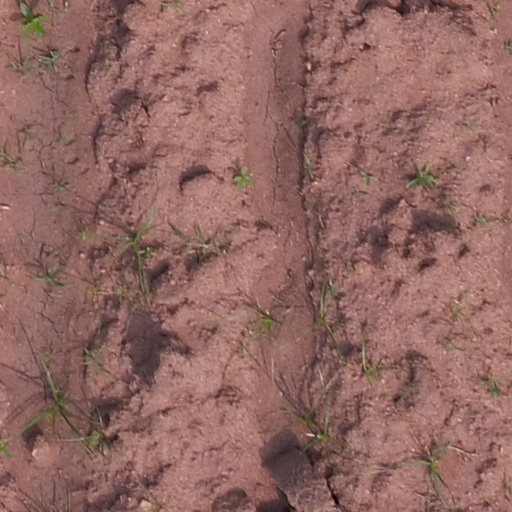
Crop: maize; corn